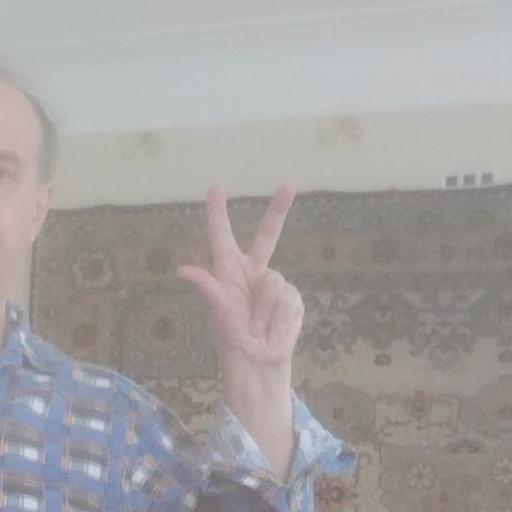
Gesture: three2